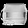
Label: Bag